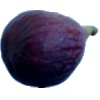
Label: Fig 1